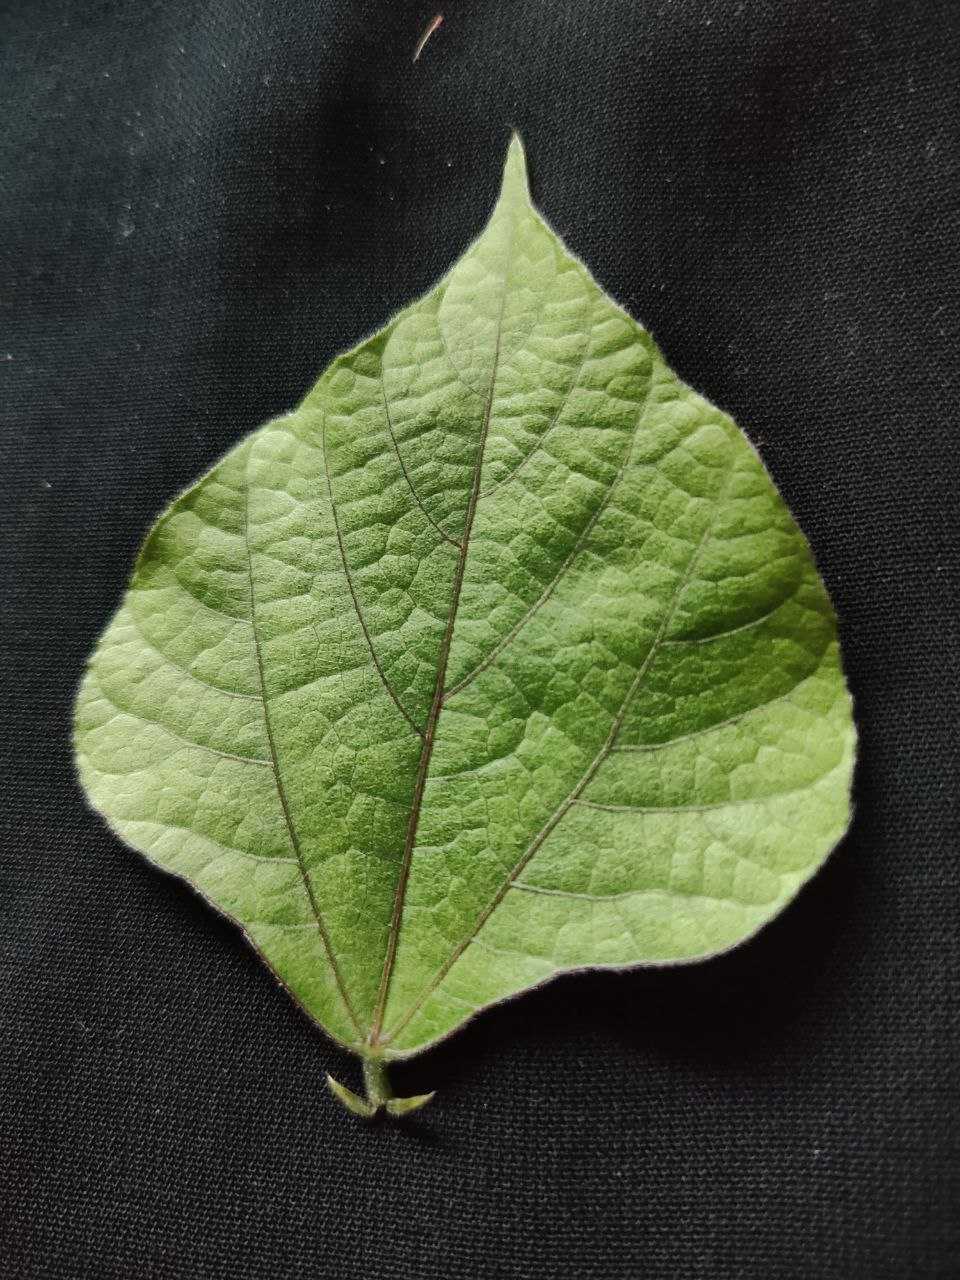
Crop: bean
Leaf condition: Fresh Leaf